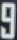
Number: 9